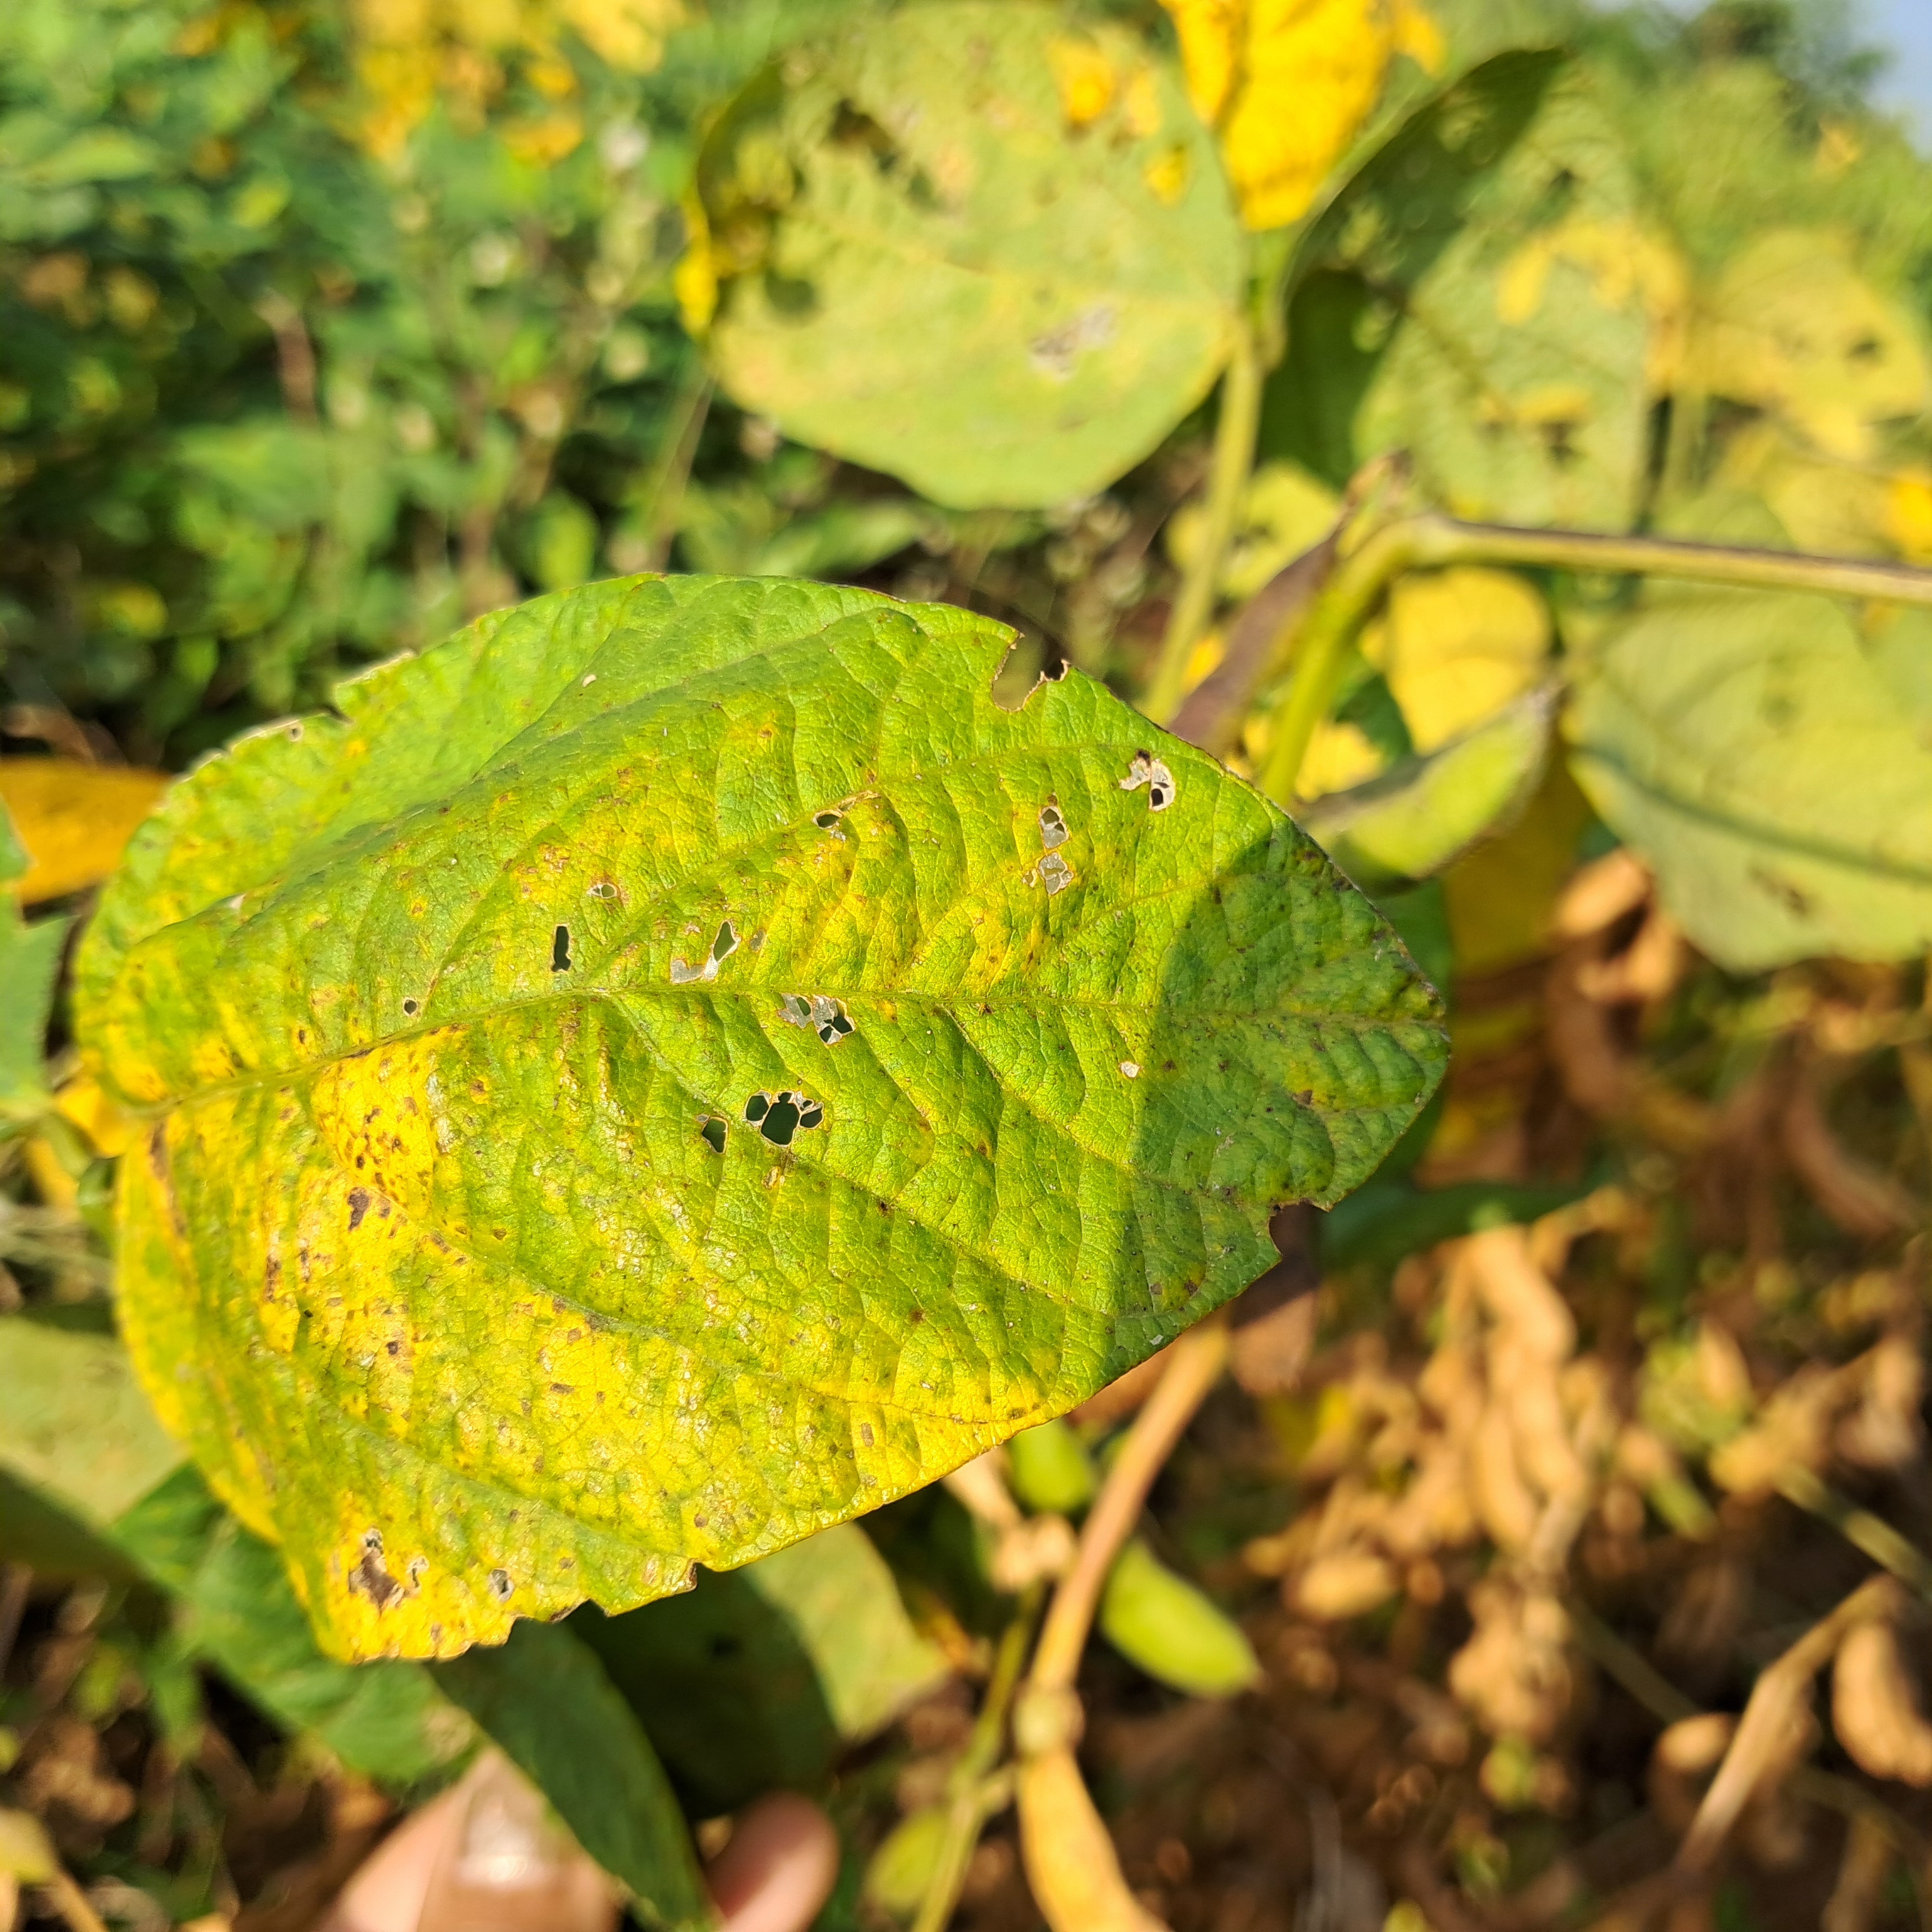
Label: Mosaic